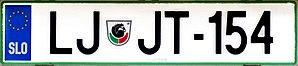
Les plaques slovènes sont composées des trois lettres SLO suivies de deux lettres et des armoiries, puis de deux lettres et de trois chiffres pouvant être au nombre de 9. Elles sont écrites en noir sur fond blanc. Les plaques d'immatriculation de Ljubljana, Maribor et Celje, ont souvent une numérotation différente des autres localités.